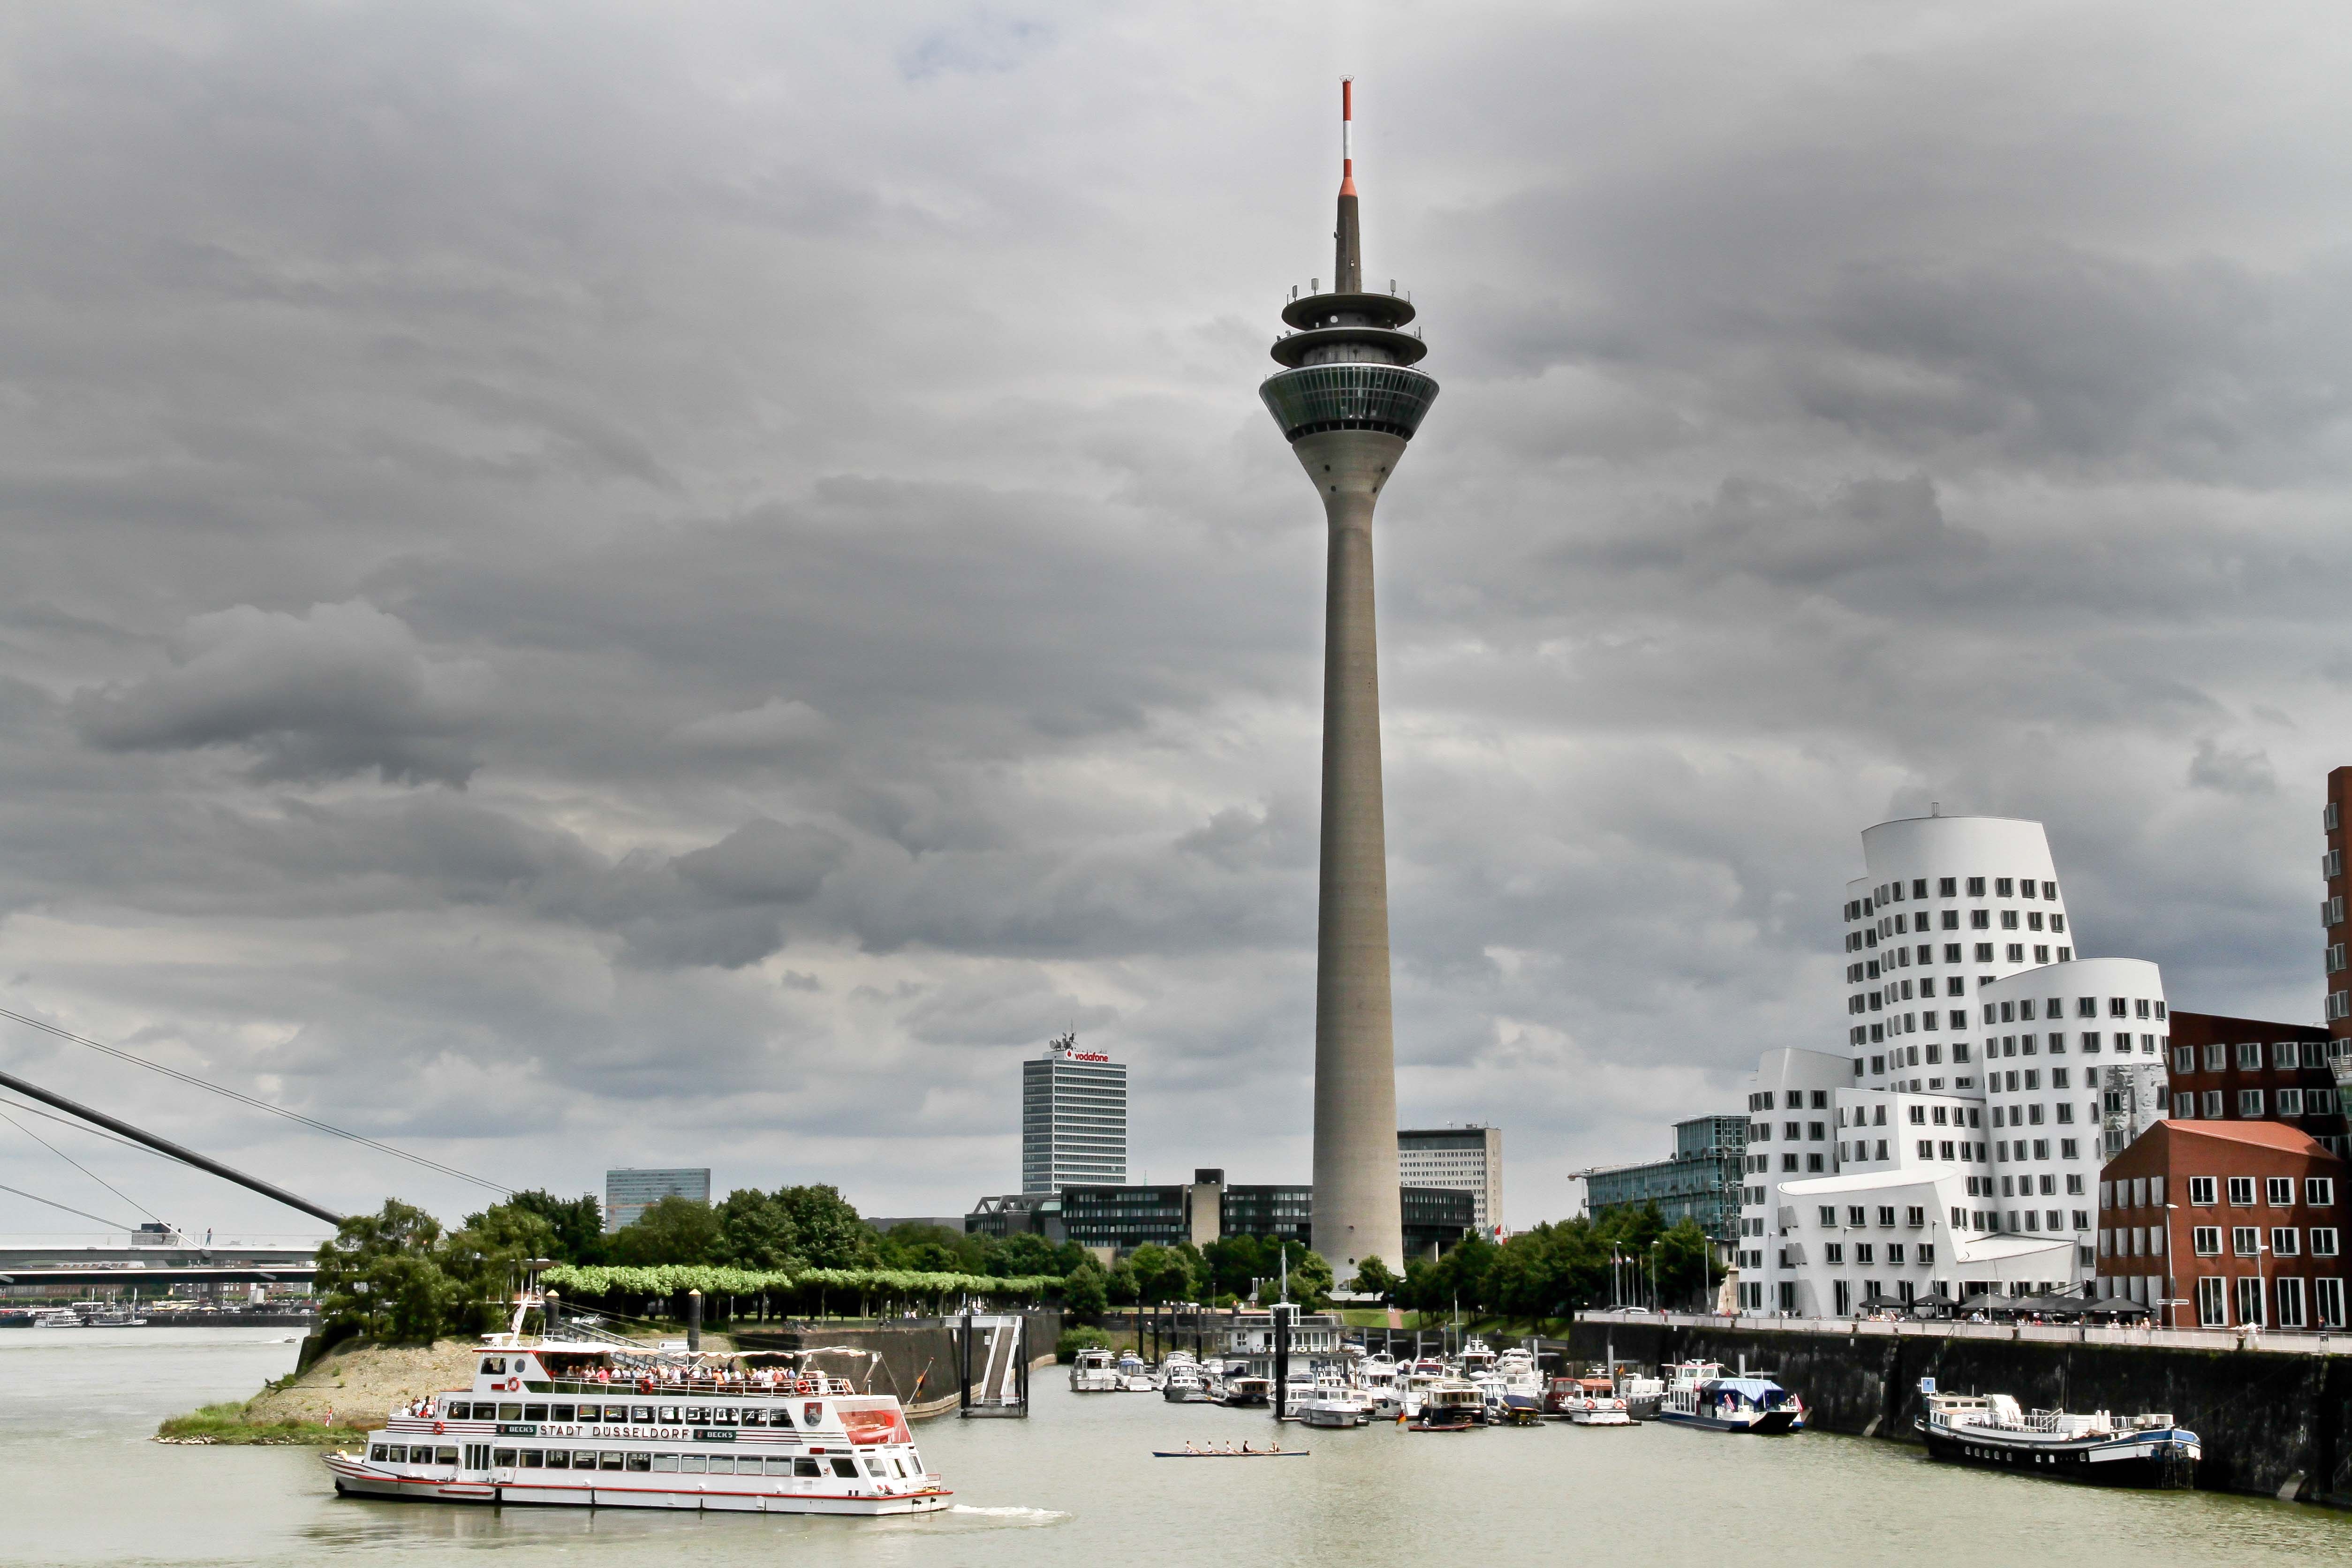
sea, coast, water, architecture, skyline, city, river, cityscape, vehicle, tower, landmark, harbor, waterway, clouds, rhine, cities, dusseldorf, radio tower, tv tower, transmission tower, media harbour, gehrybauten